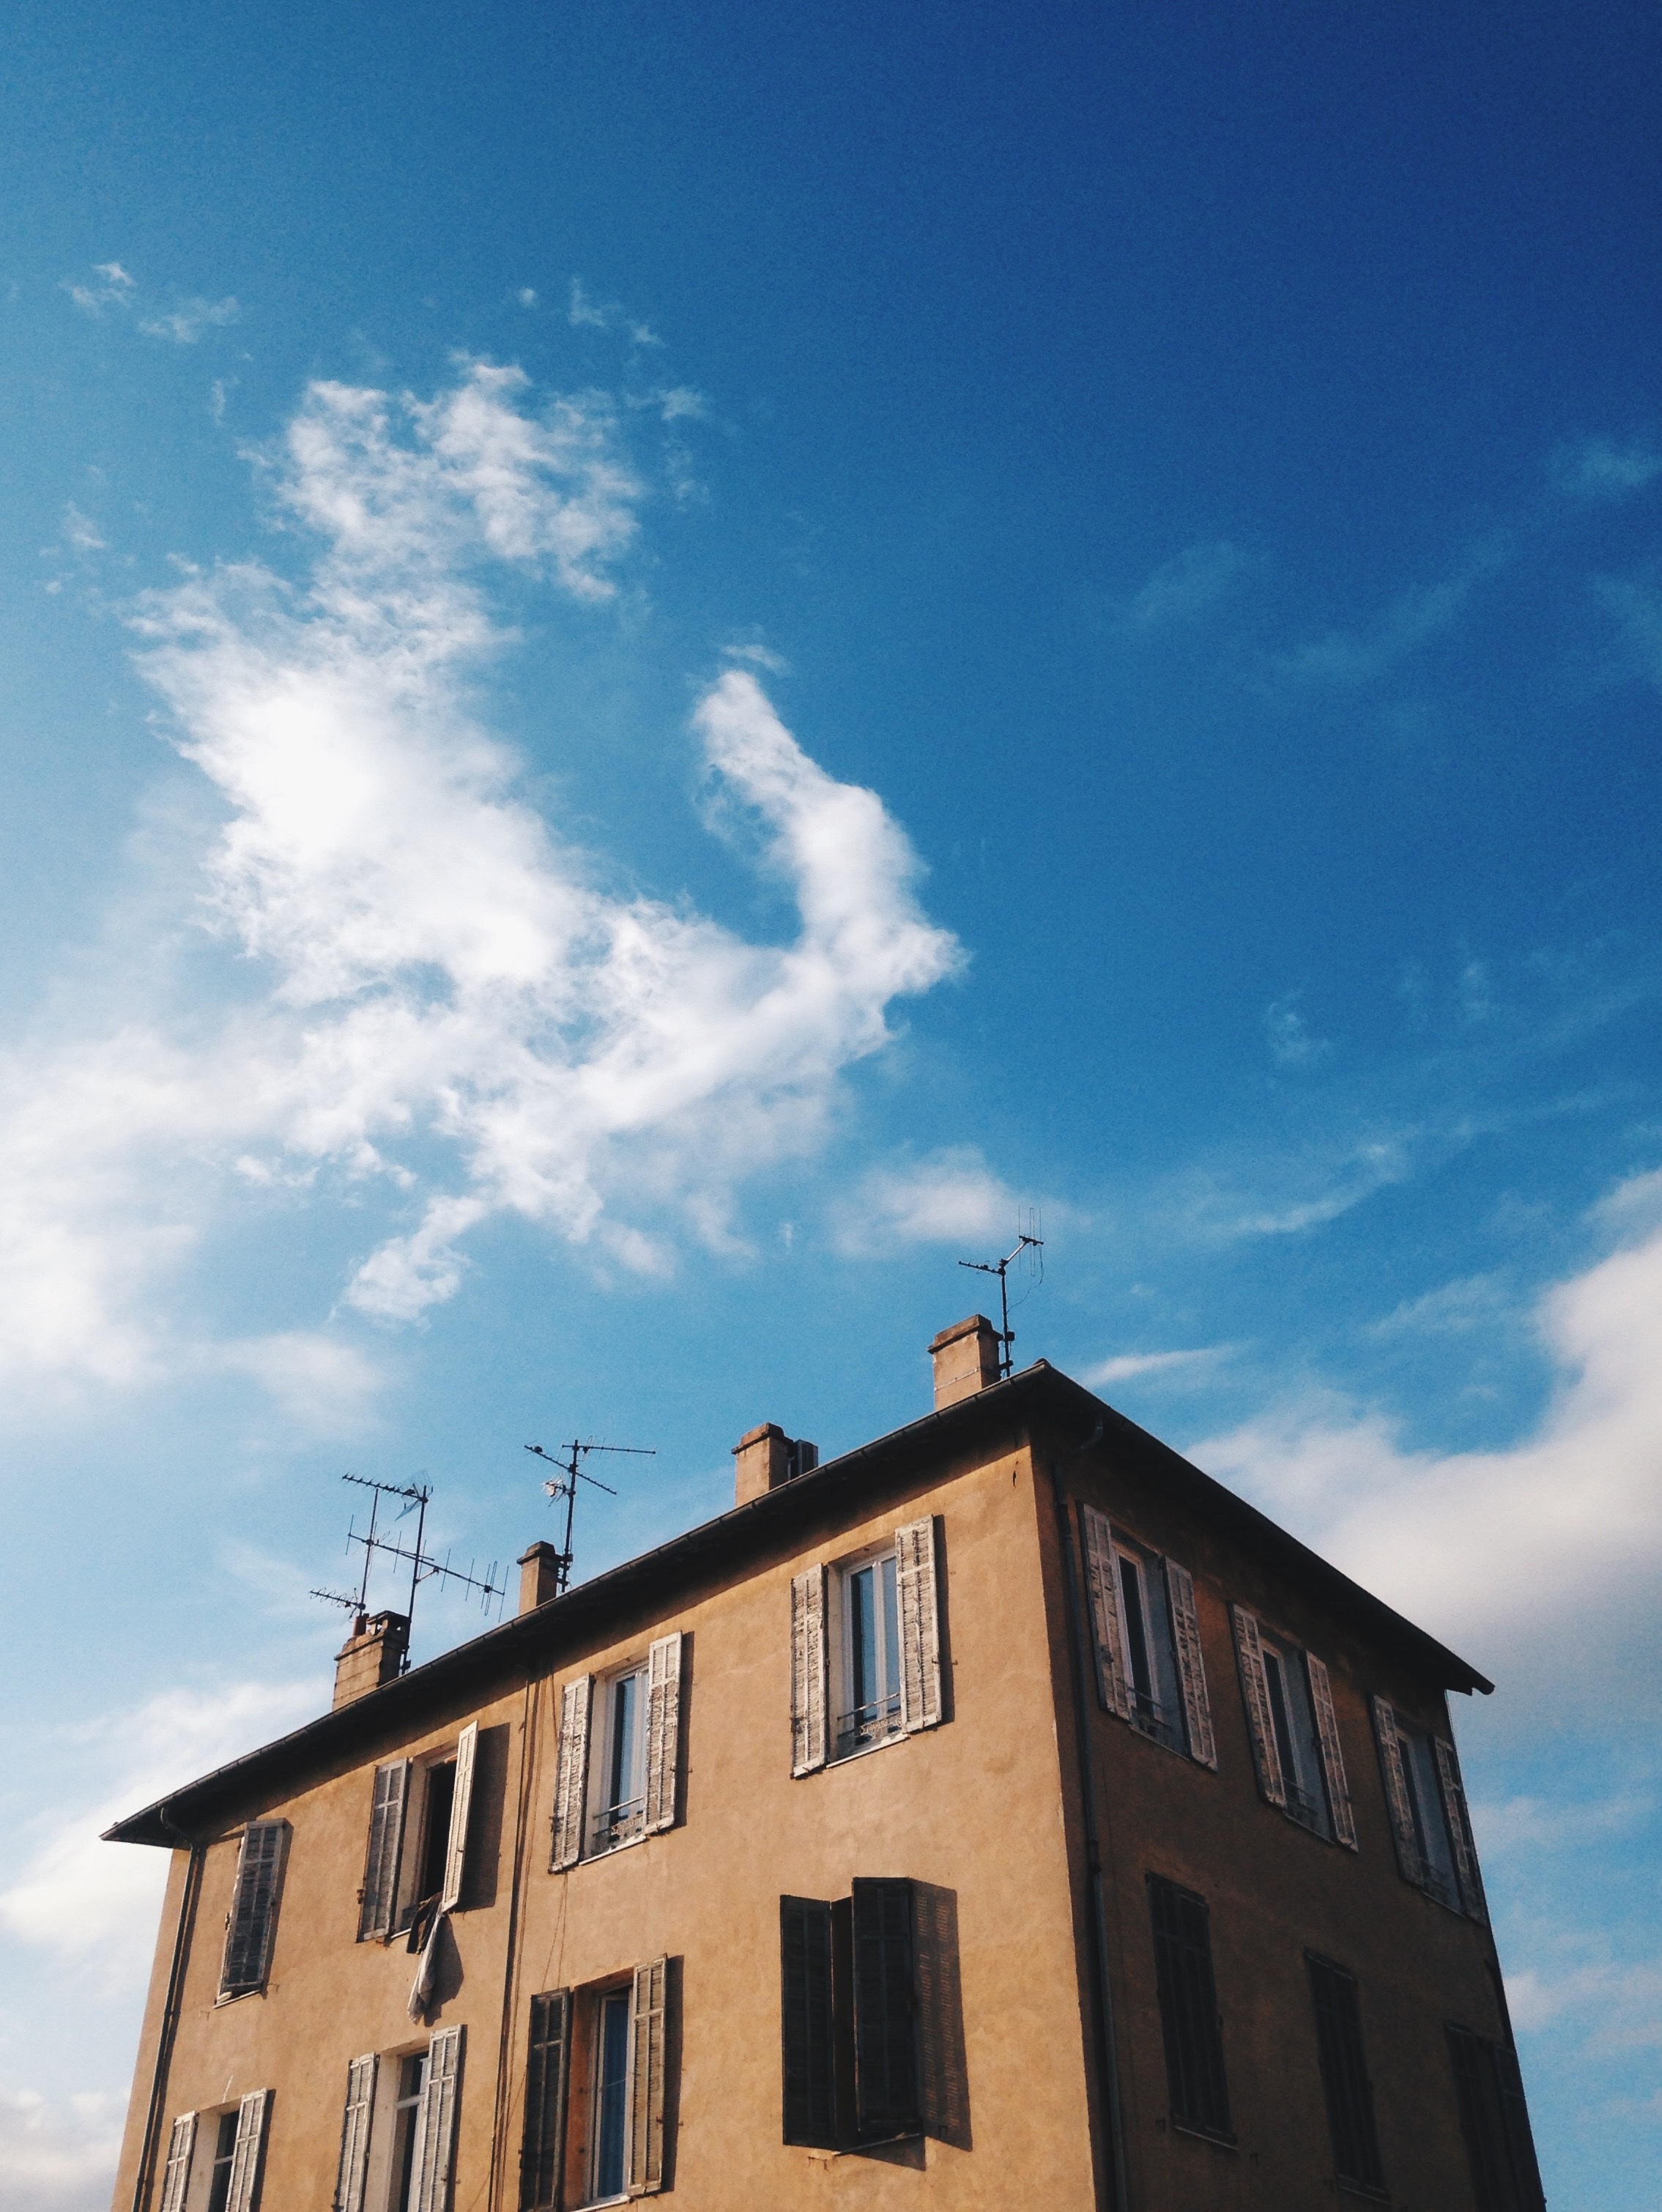
sea, cloud, sky, sunshine, house, sunlight, building, dusk, france, evening, tower, weather, facade, blue, blue sky, clouds, sol, south of france, cannes, meteorological phenomenon